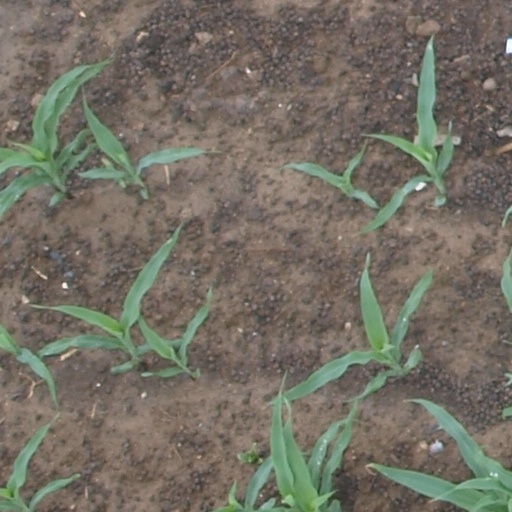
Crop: maize; corn